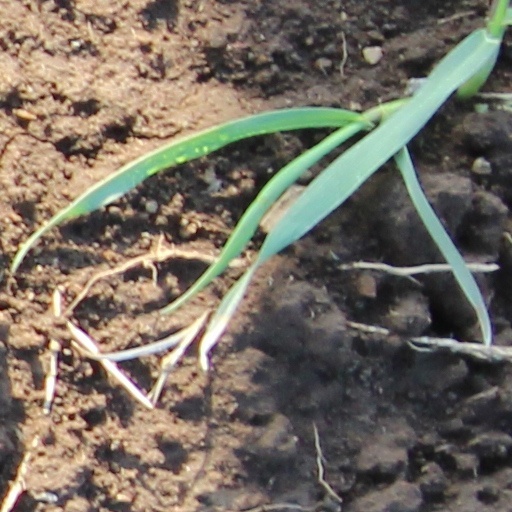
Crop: wheat